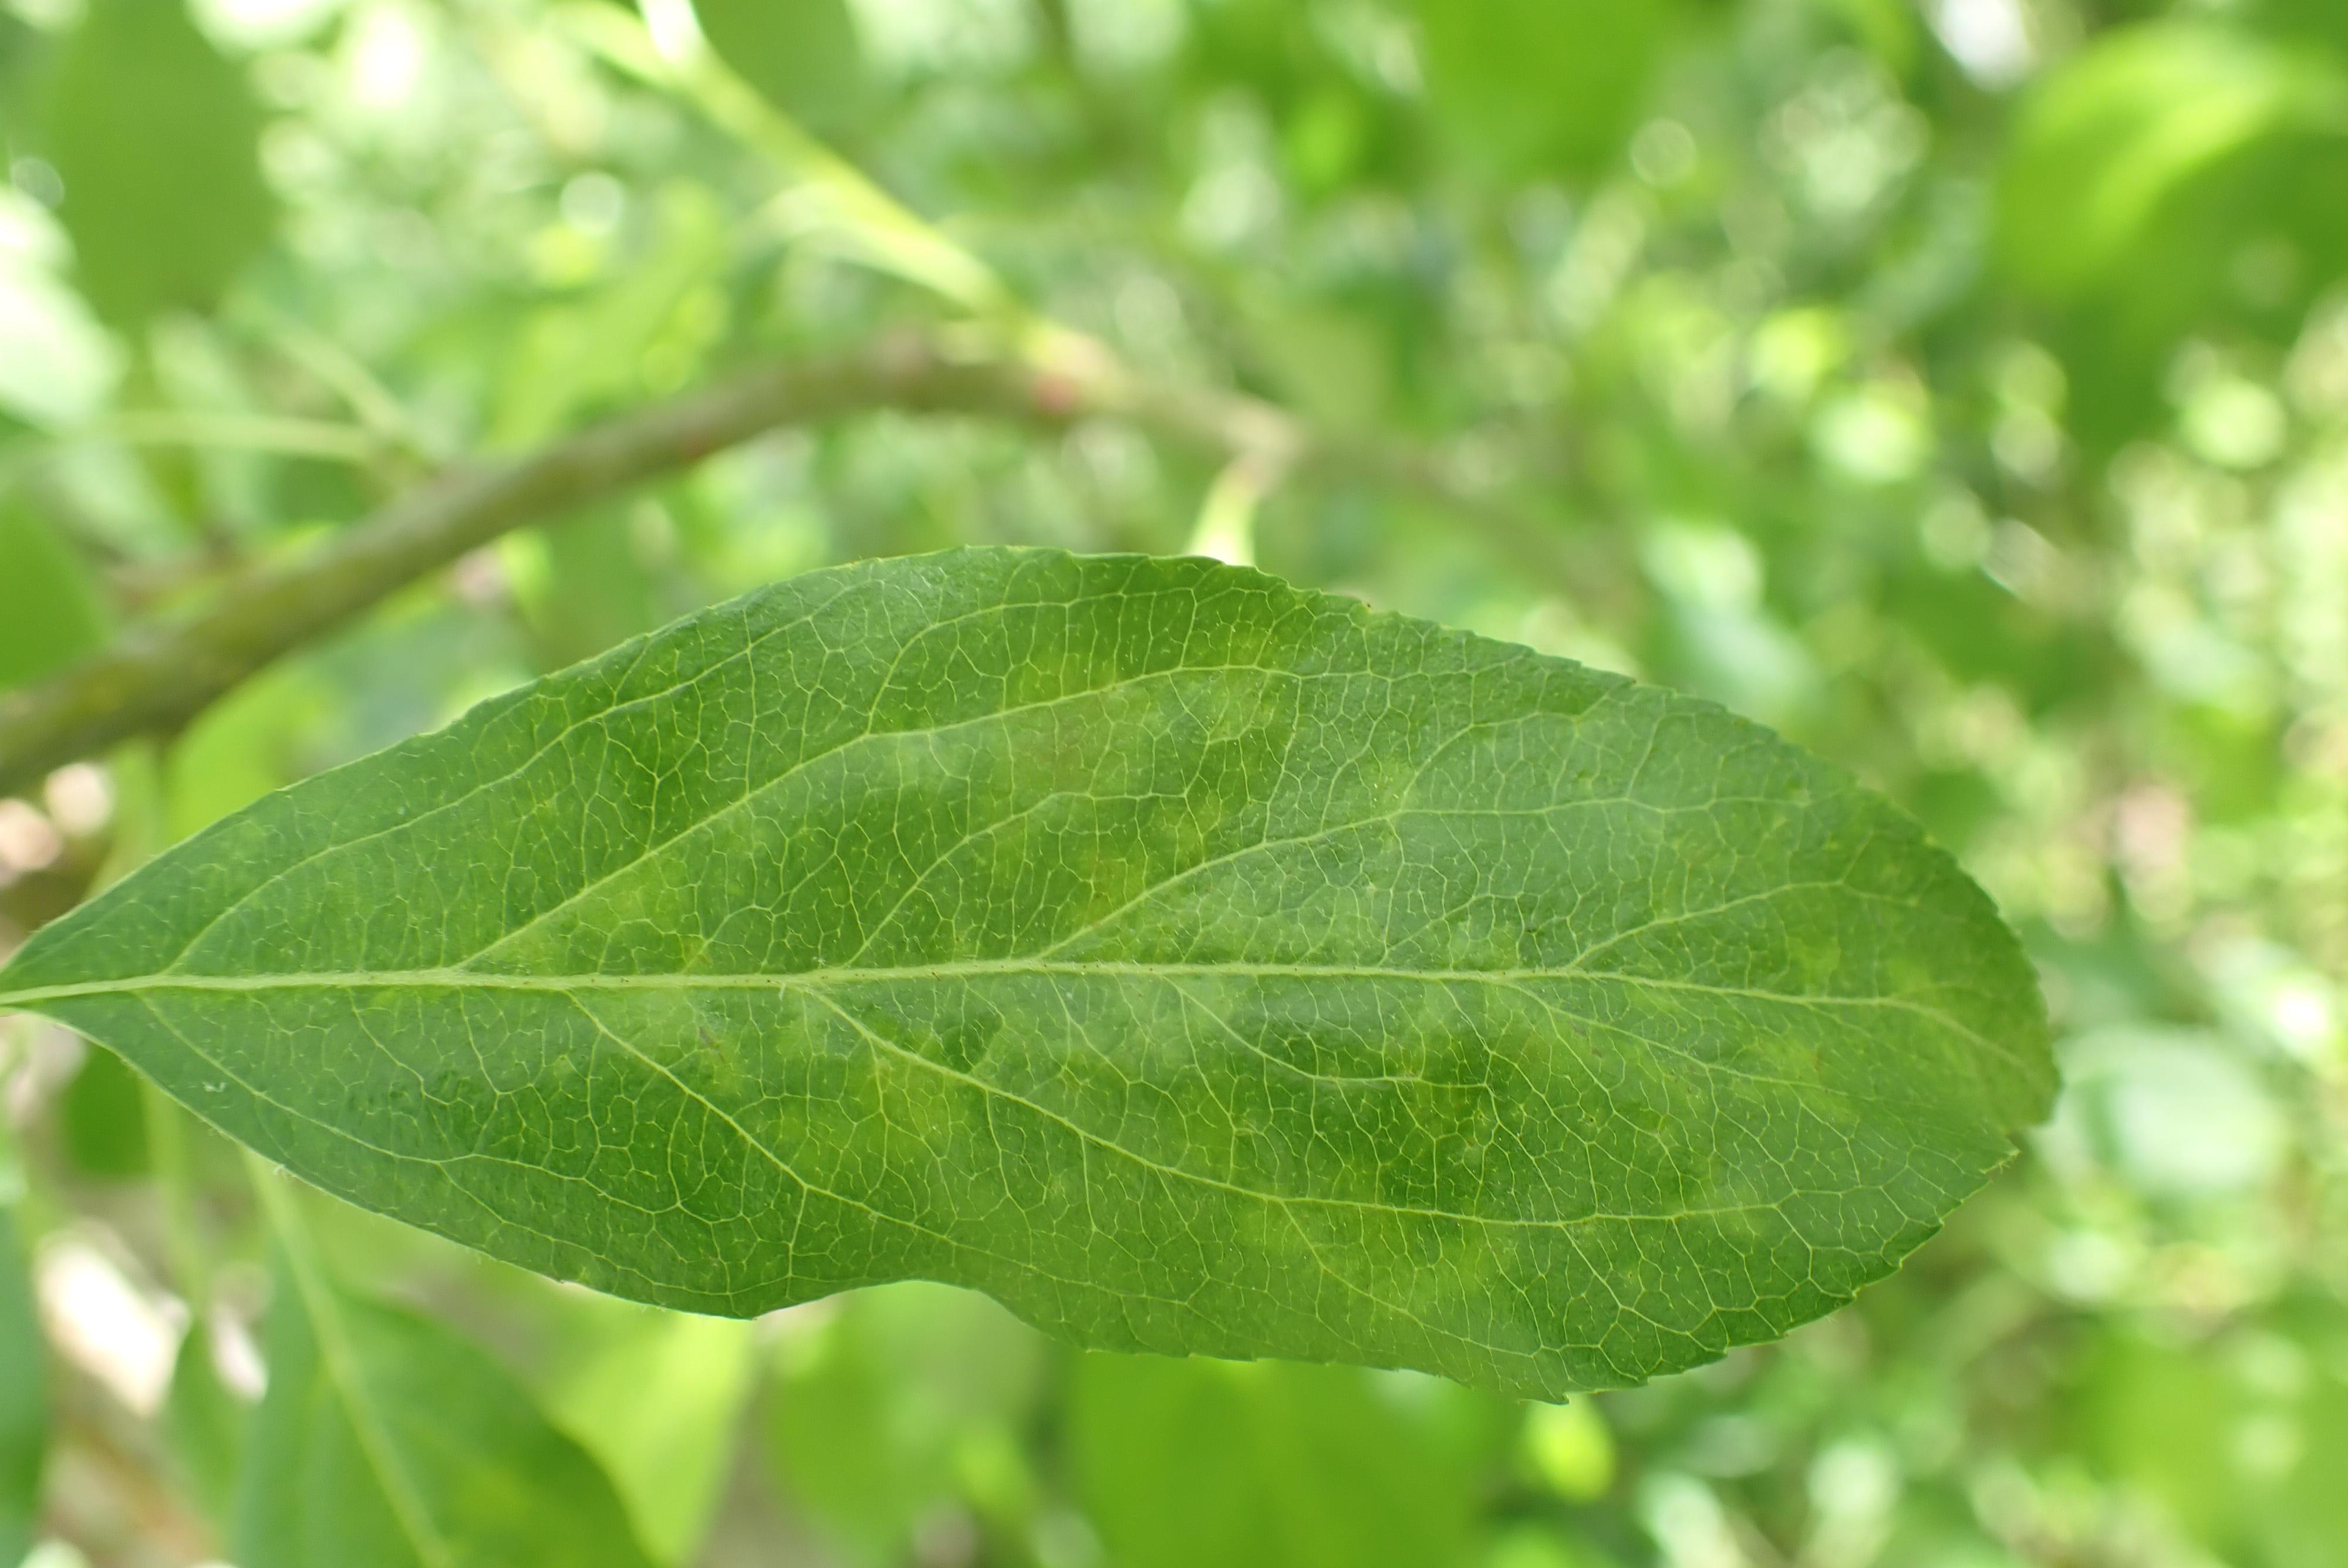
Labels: scab